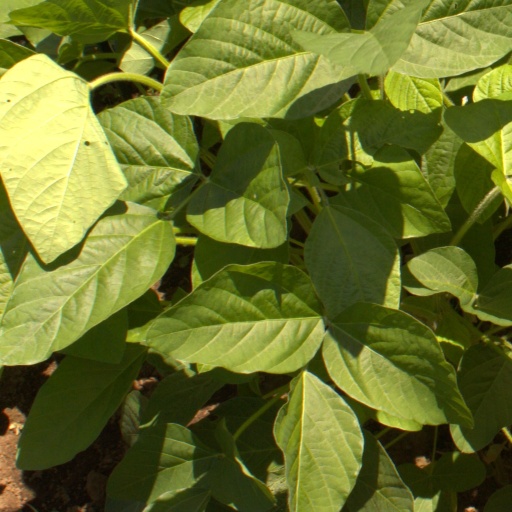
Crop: soybean